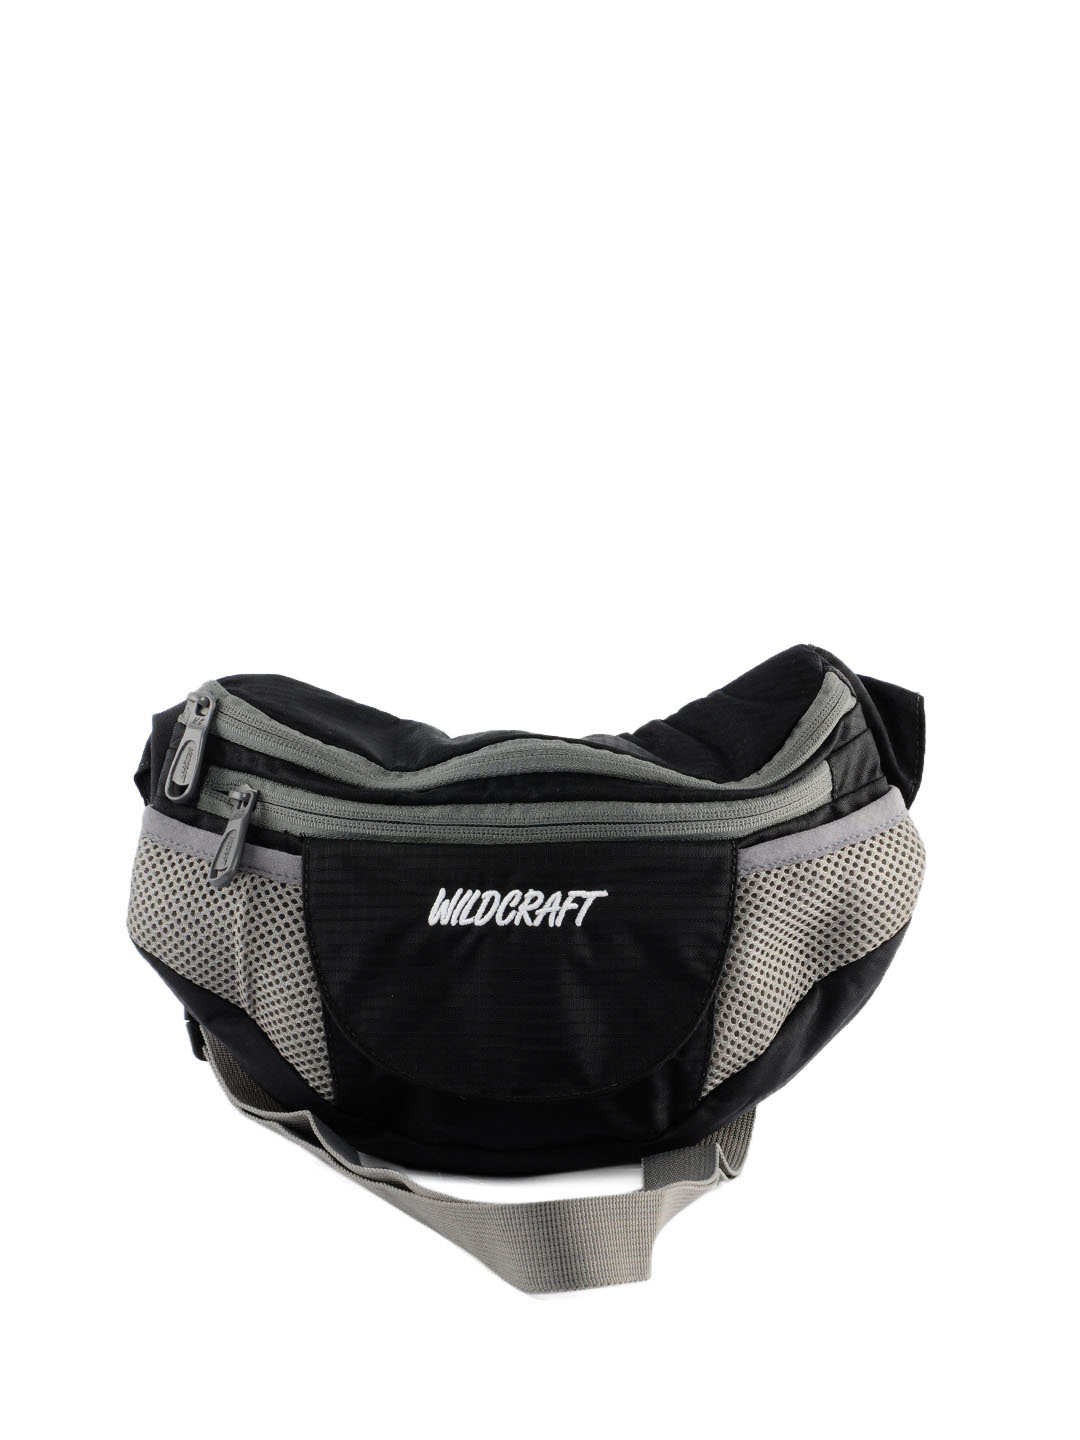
Wildcraft Unisex Casual Black Waist Pouch
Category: Accessories / Bags / Waist Pouch
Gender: Unisex
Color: Black
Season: Winter 2015
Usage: Casual